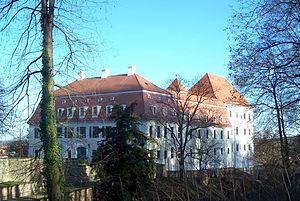
Le château de Siebeneichen est un château allemand du XVIᵉ siècle situé à Siebeneichen qui fait partie de la municipalité de Meissen depuis 1978. Il est au bord de l'Elbe.